Oberweiler im Tal

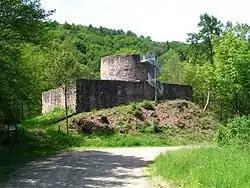
The Sprengelburg (monumental zone)

This heraldic composition is drawn from old court seals. The charge in base is meant to be the Sprengelburg, a now ruined castle that was built about 1300 and once held sway throughout the "Eßweiler Tal". The arms have been borne since 1983 when they were approved by the now defunct Rheinhessen-Pfalz "Regierungsbezirk" administration in Neustadt an der Weinstraße.